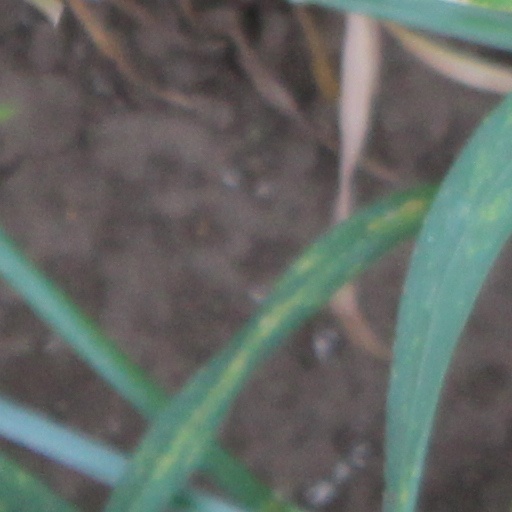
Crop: wheat